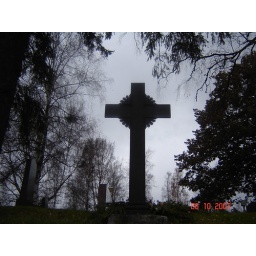
Dark cross against the sky